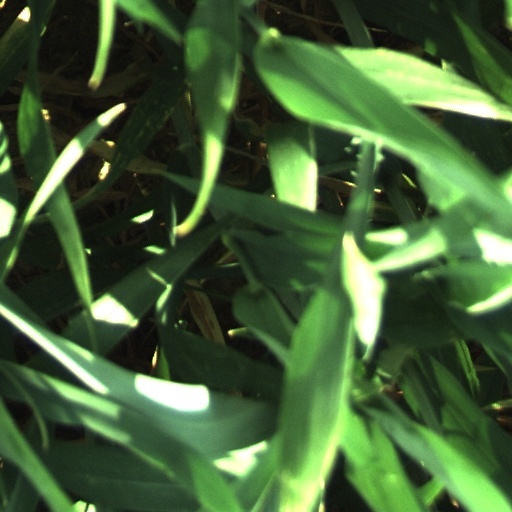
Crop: wheat